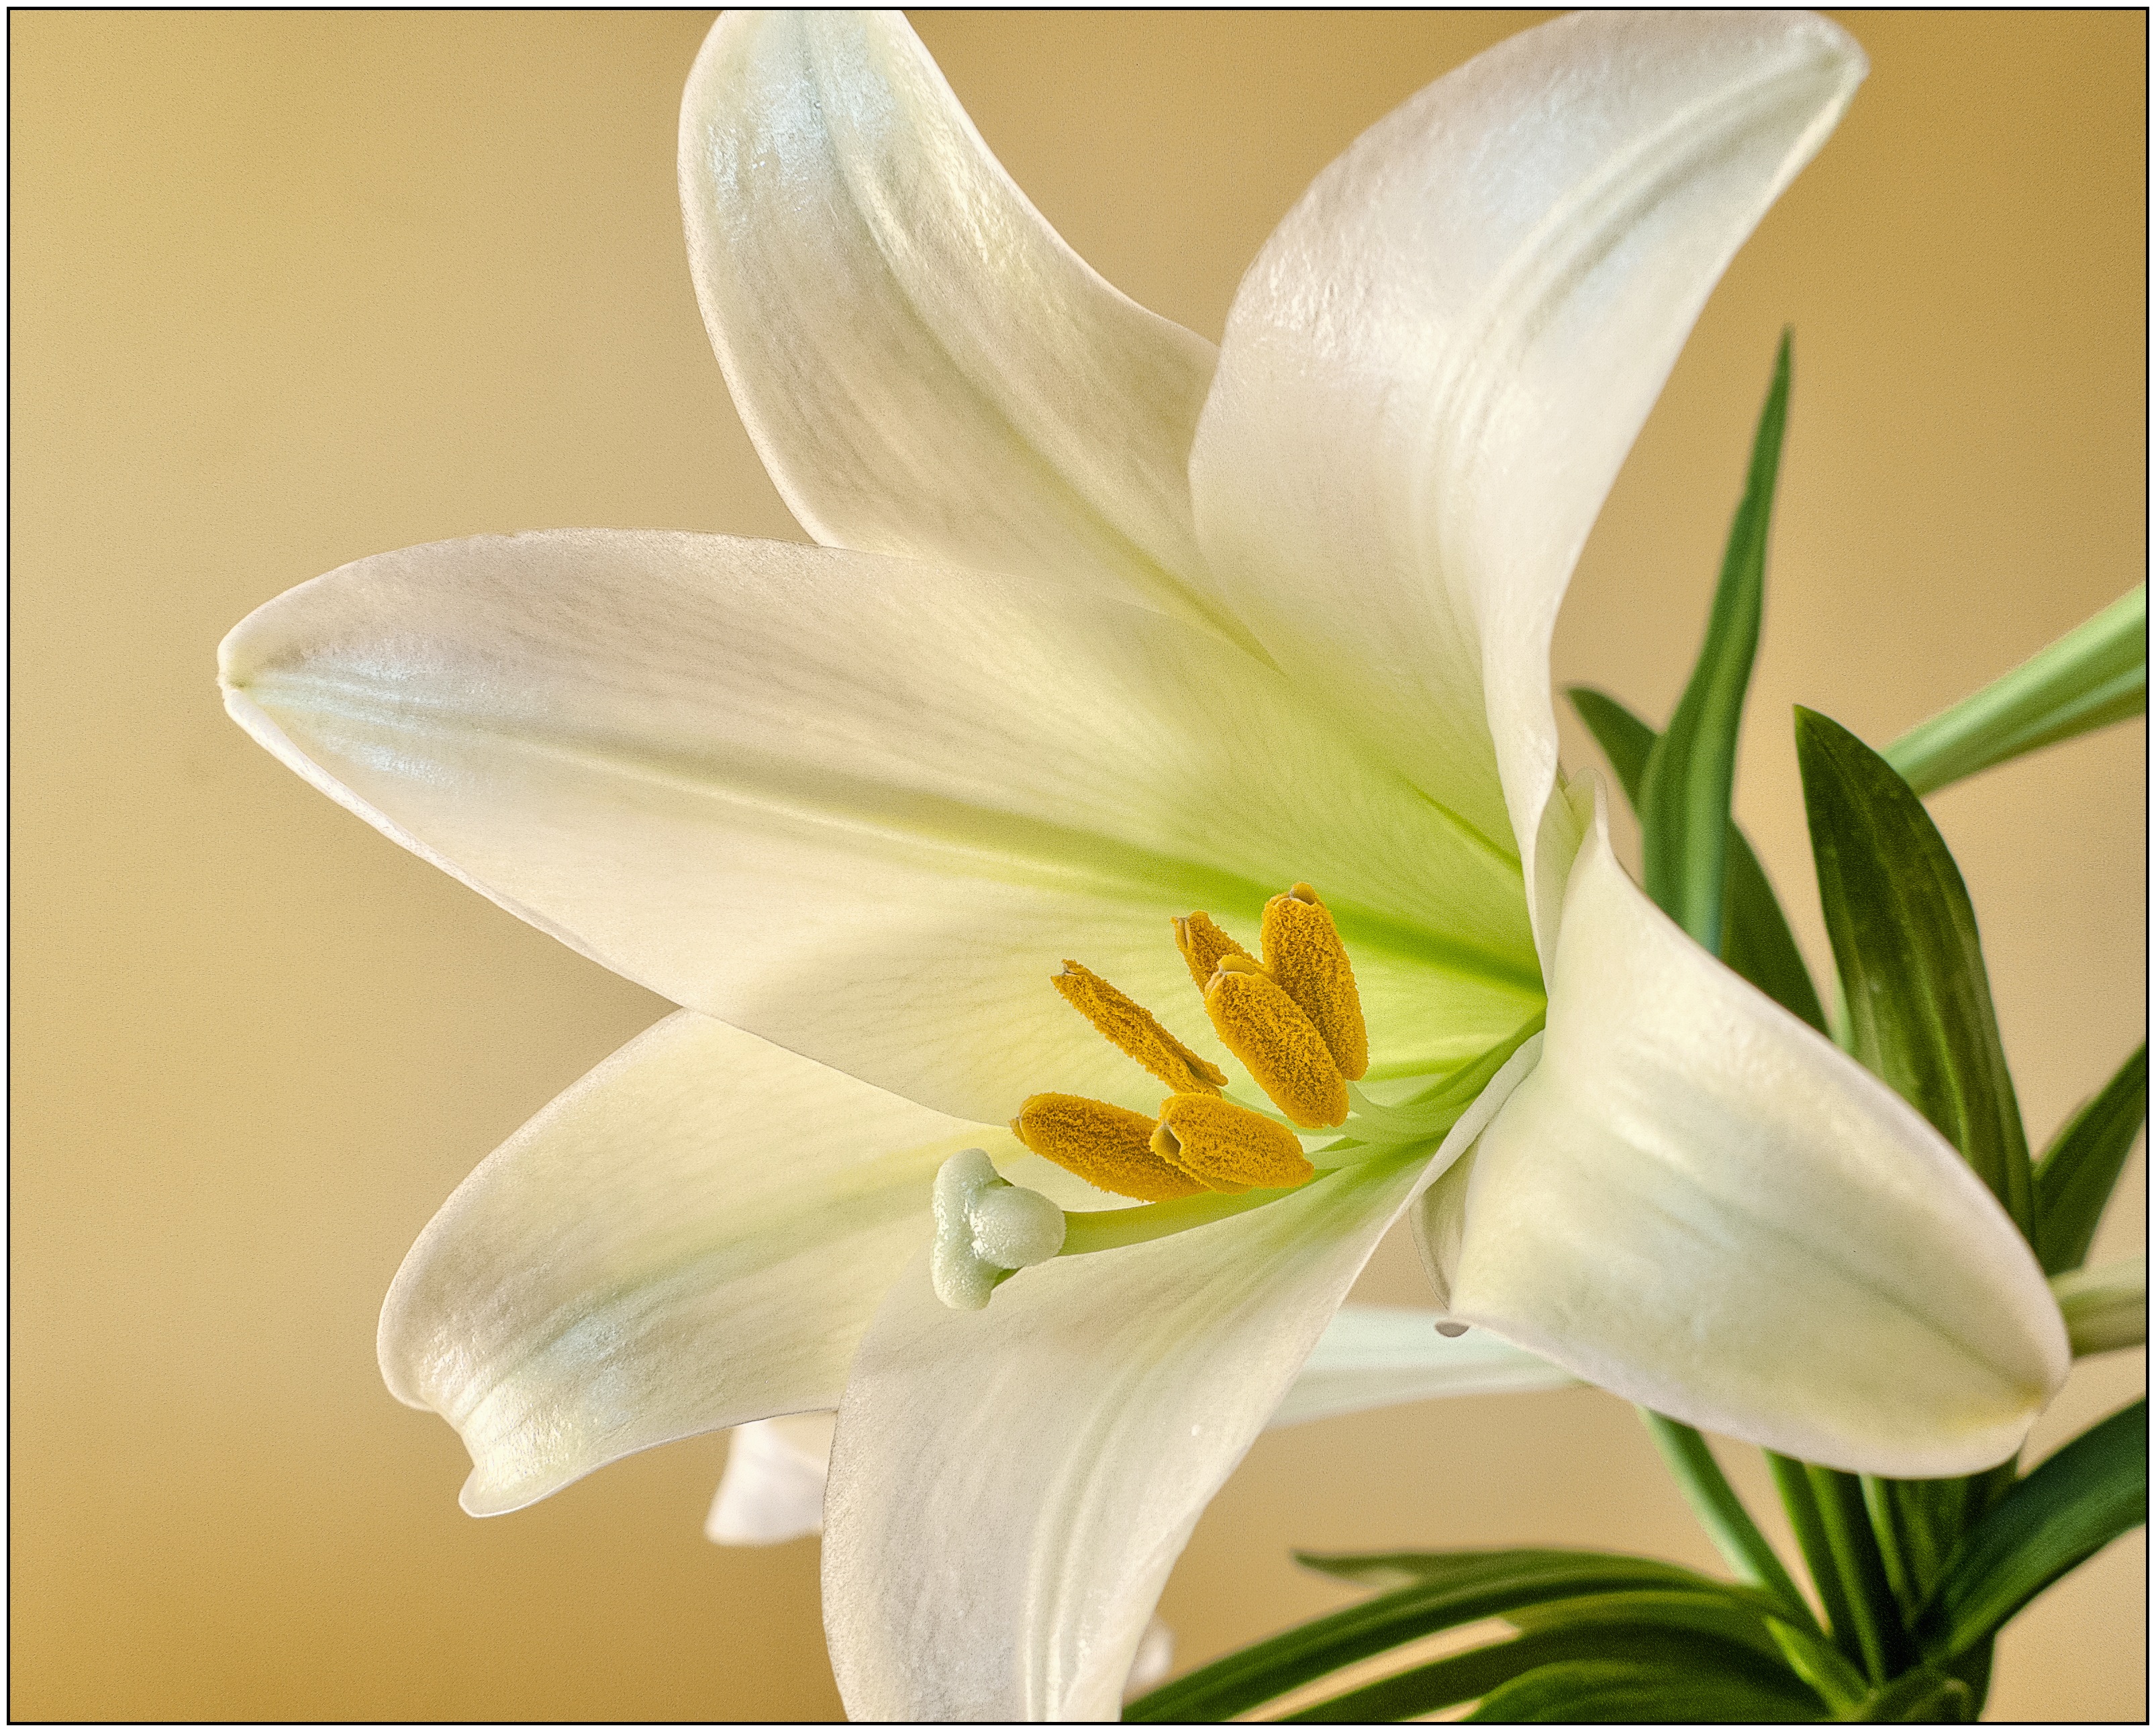
plant, white, flower, petal, bloom, floral, spring, petals, easter, lily, flowering plant, lily family, land plant, amaryllis belladonna